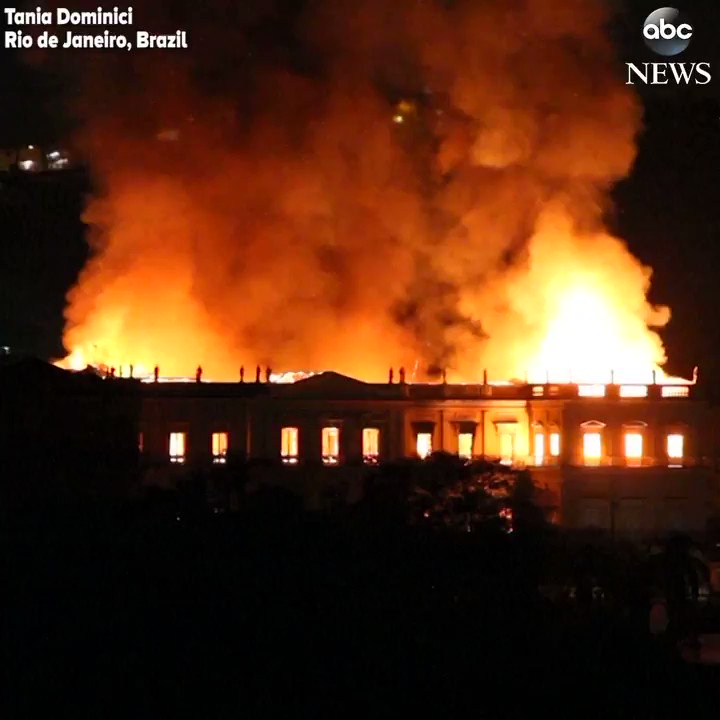
Label: urban_fire